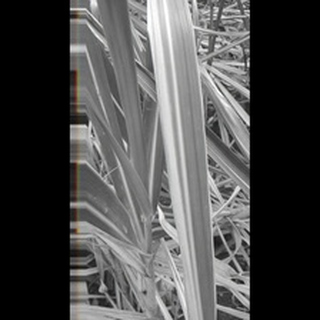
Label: sugarcane_yellow_leaf_disease